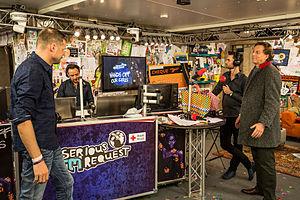
Une émission de radio est effectuée depuis une station de radio, c'est-à-dire une installation qui assure une transmission du son par rayonnement hertzien, incluant éventuellement un codage numérique, via les satellites ou les émetteurs au sol. Pour les programmes radio véhiculés par internet, on parle plus volontiers d'émission de webradio.